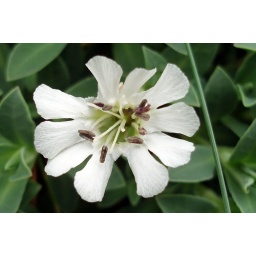
Beautiful white flower on the rock above the water at St Columbas's Well, Southend